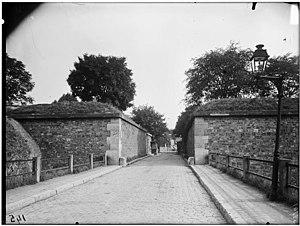
La porte d'Arcueil est une porte de Paris, en France, située dans le 14ᵉ arrondissement à l'angle du Parc Montsouris.